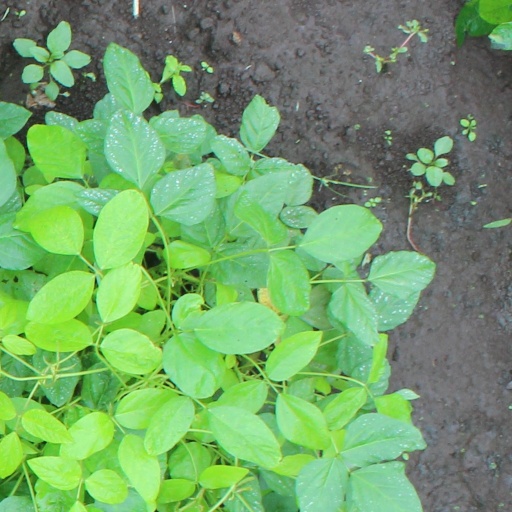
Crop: soybean